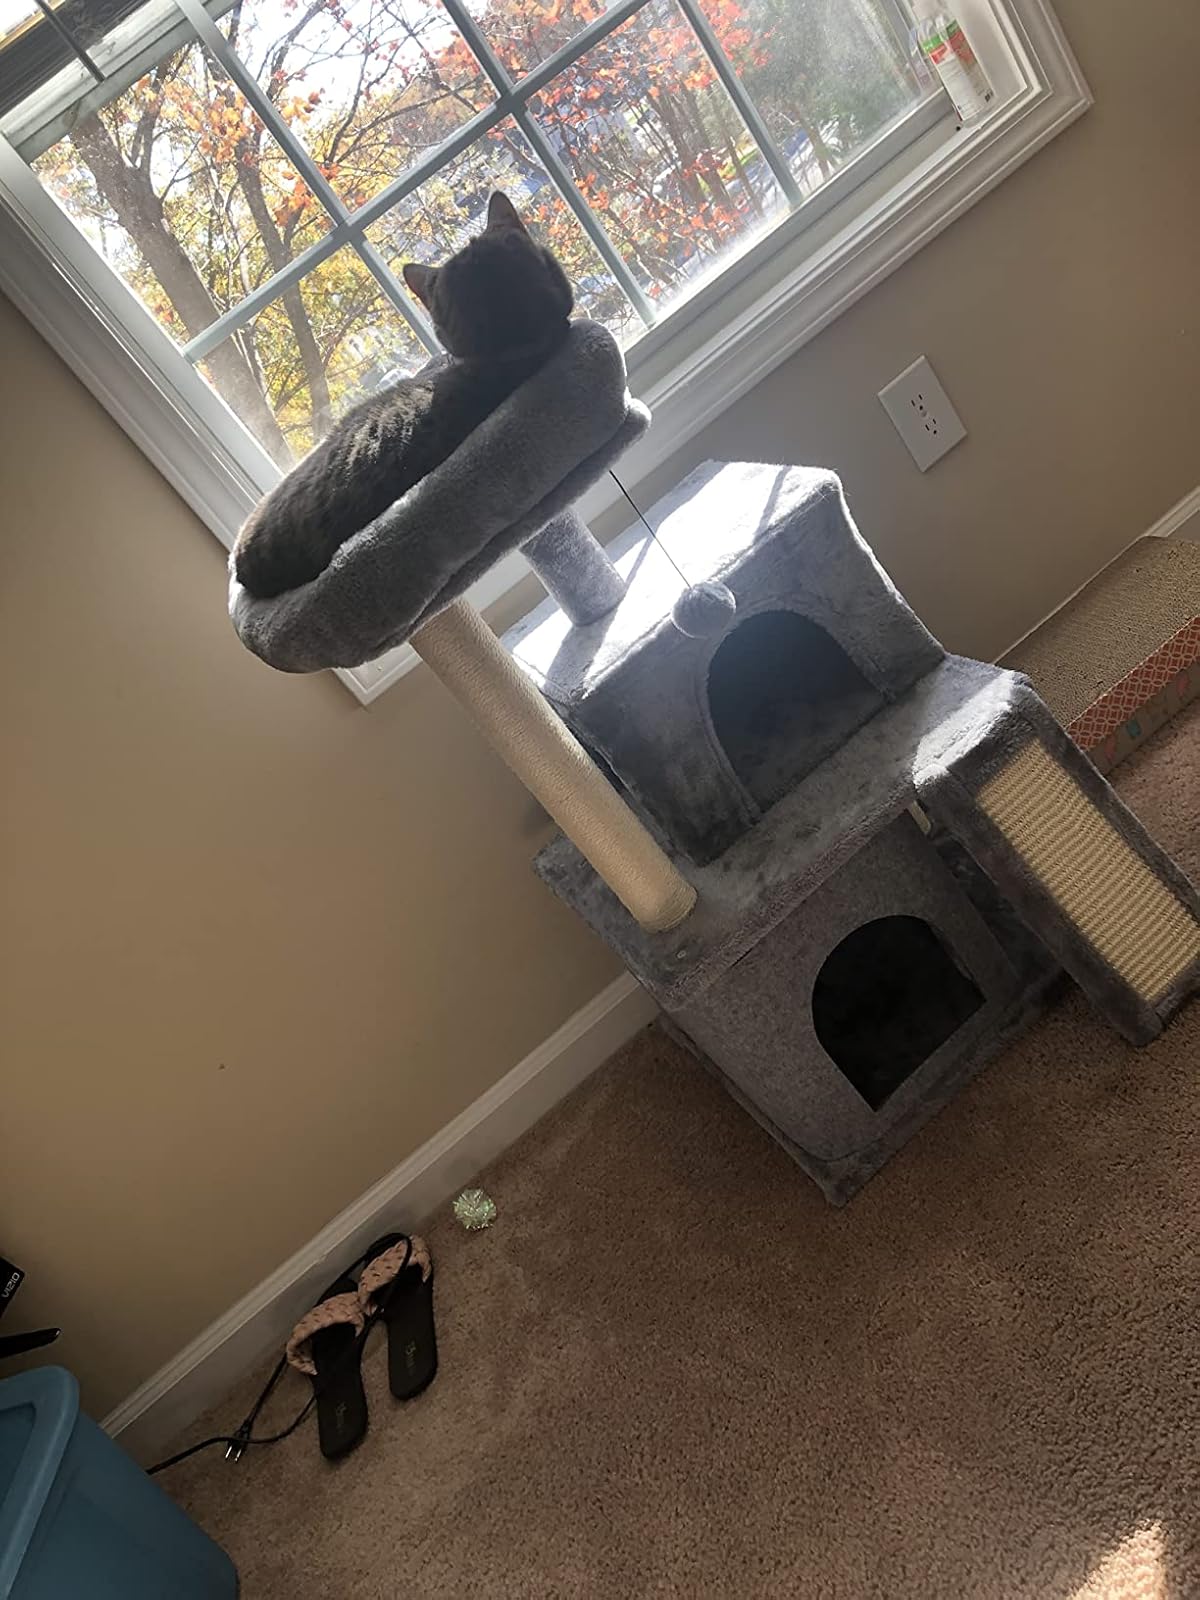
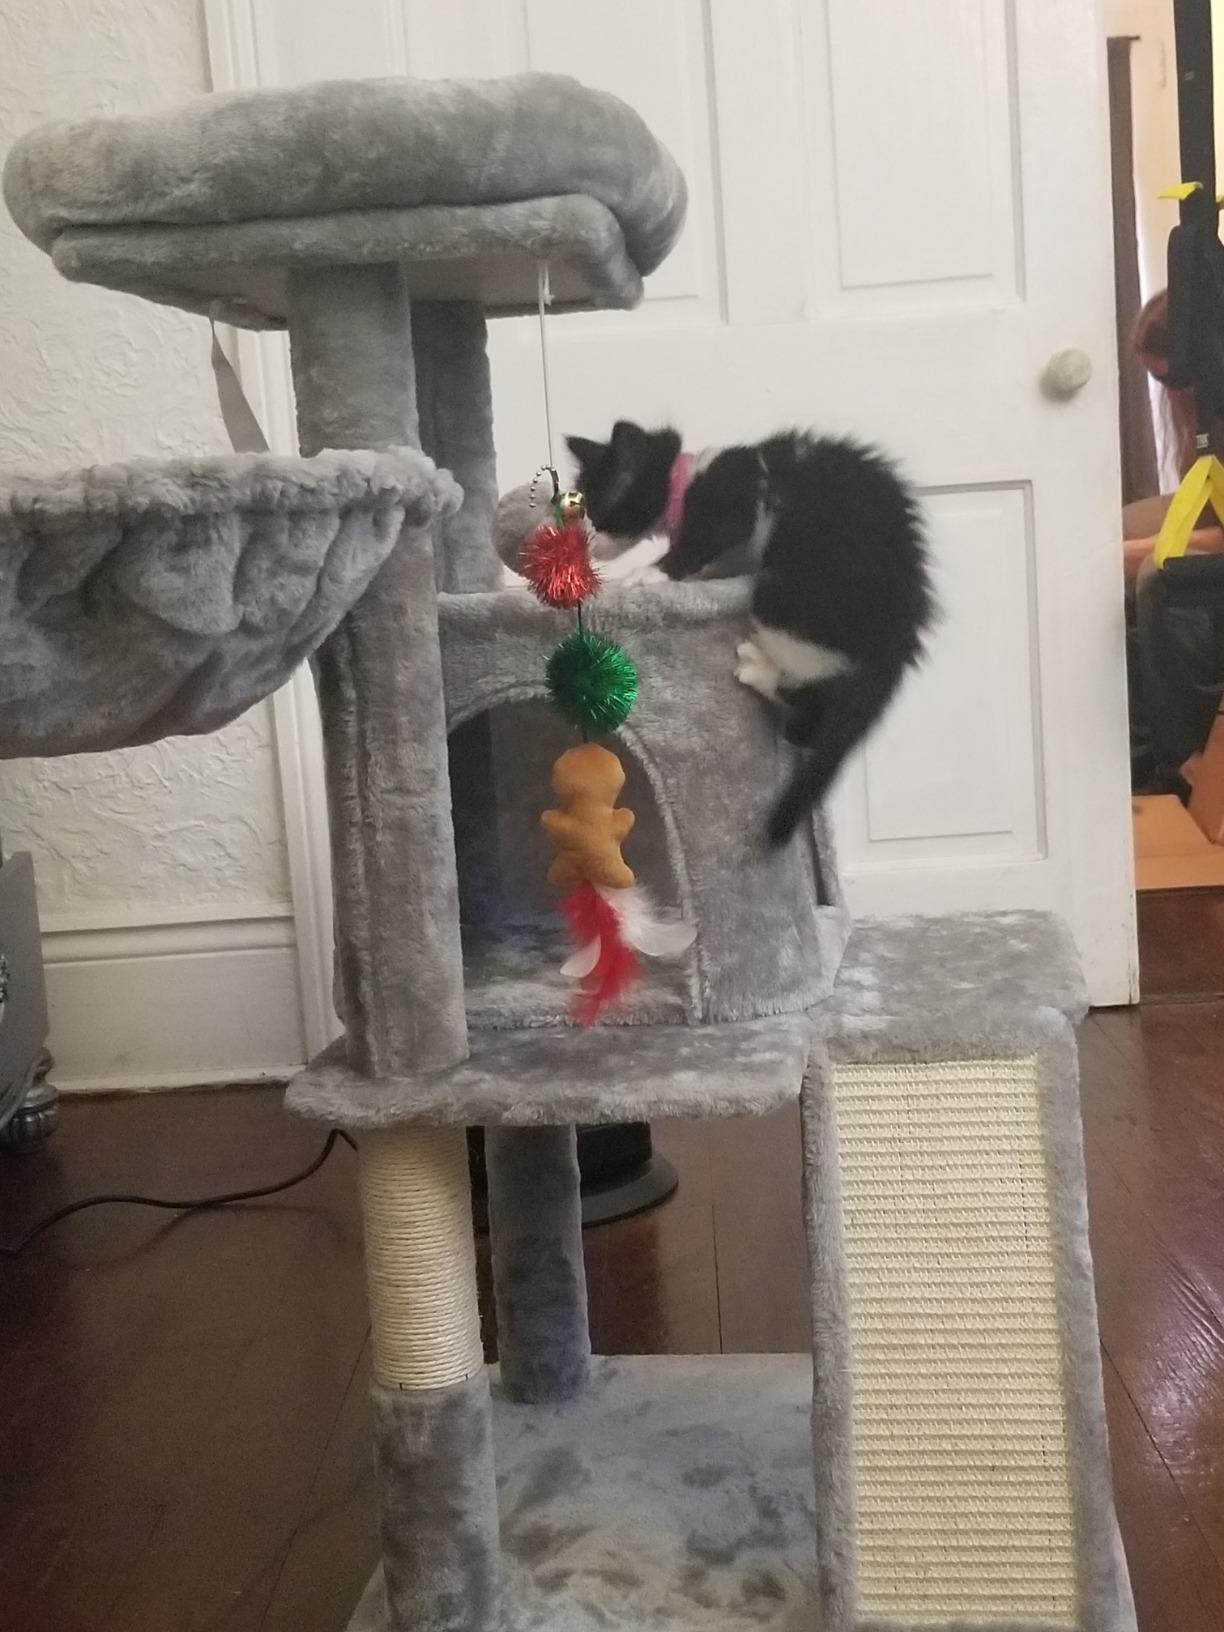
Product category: items_cat tree
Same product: no